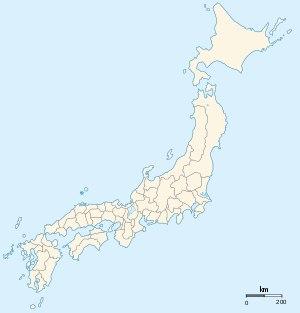
La féodalité au Japon 封建制度 commence avec l'époque de Kamakura et se termine à la fin de l'époque d'Edo. Son influence durera près de 700 ans, débutant sous le règne de l'empereur Tsuchimikado en 1198, pour se terminer sous le règne de l'empereur Meiji en 1868.
Le Fuhanken Sanchisei est une réorganisation administrative entreprise par le gouvernement de Meiji en 1868, pendant la chute du shogunat Tokugawa et la guerre de Boshin. Sur une période de quatre ans, les anciennes provinces du Japon sont catégorisées en trois juridictions différentes : préfectures urbaines, daimyo de domaines et préfectures rurales. Cette réforme, parmi d'autres introduites lors de l'abolition du système han en juillet 1871, amène la formation de 45 des 47 actuelles préfectures du Japon.